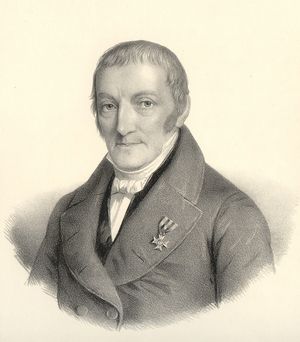
Karl Ludwig von Haller
Karl Ludwig von Haller var en schweizisk statsretlig forfatter, sønnesøn af Albrecht von Haller.